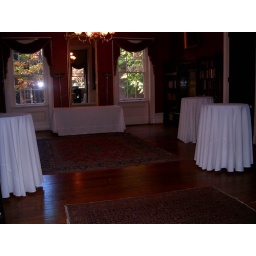
BBH front room set for cocktails and cake. Cake table in front of the mirror and bistro tables set all around the house.